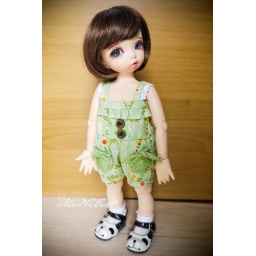
flower green jumpsuit made by me